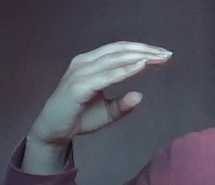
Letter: jeem